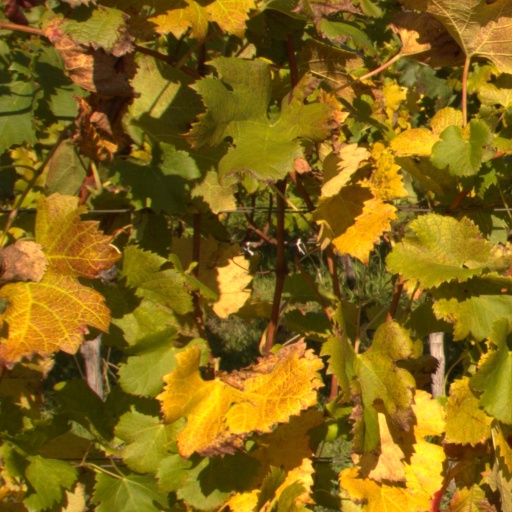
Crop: grape